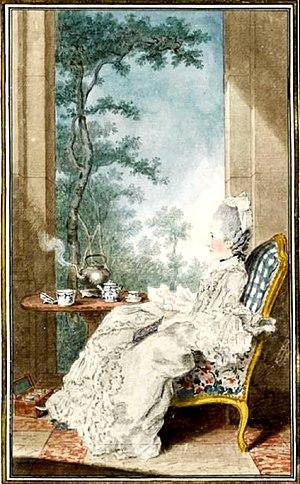
Marie-Charlotte Hippolyte de Campet de Saujon, par son mariage comtesse de Boufflers, née le 6 septembre 1725 à Rouen où elle est morte le 28 novembre 1800, est une salonnière et femme de lettres française.